Nehama Ronen

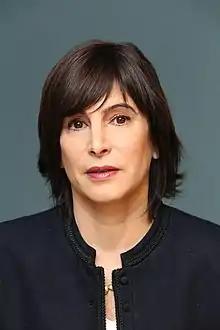
Ronen in 2017

Nehama Ronen (born 15 September 1961) is an Israeli former politician who served as a member of the Knesset for the Centre Party between 2001 and 2003.